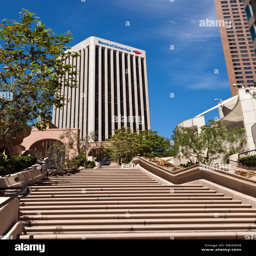
a view of the building